Pale crag martin

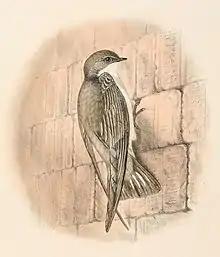
Drawing by Richard Bowdler Sharpe

The pale crag martin feeds mainly on insects caught in flight, but will occasionally feed on the ground. Breeding birds often feed close to their nesting territory, flying back and forth along a rock face catching insects in their bills. Cliff faces generate standing waves in the airflow which concentrate insects near vertical areas. Crag martins exploit the area close to the cliff when they hunt, relying on their high manoeuvrability. When not breeding, they may also hunt low over open ground. The insects caught depend on what is locally available, but may include mosquitoes, flies, Hymenoptera, ants and beetles. This martin often feeds alone, but sizeable groups may gather at grass fires to feast on the fleeing insects, and outside the breeding season flocks of up to 300 may form where food is abundant, such as agricultural areas, wetlands and sewage works. The pale crag martin drinks in flight as it skims the water surface; some of its water requirement is obtained from the insects it consumes. Wintering hirundines of other species are not normally found in the dry, rocky areas in which the pale crag martin nests, so there is little competition for food.